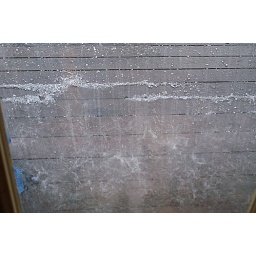
looking out the back door at the hail on the deck and the water building in front of the door